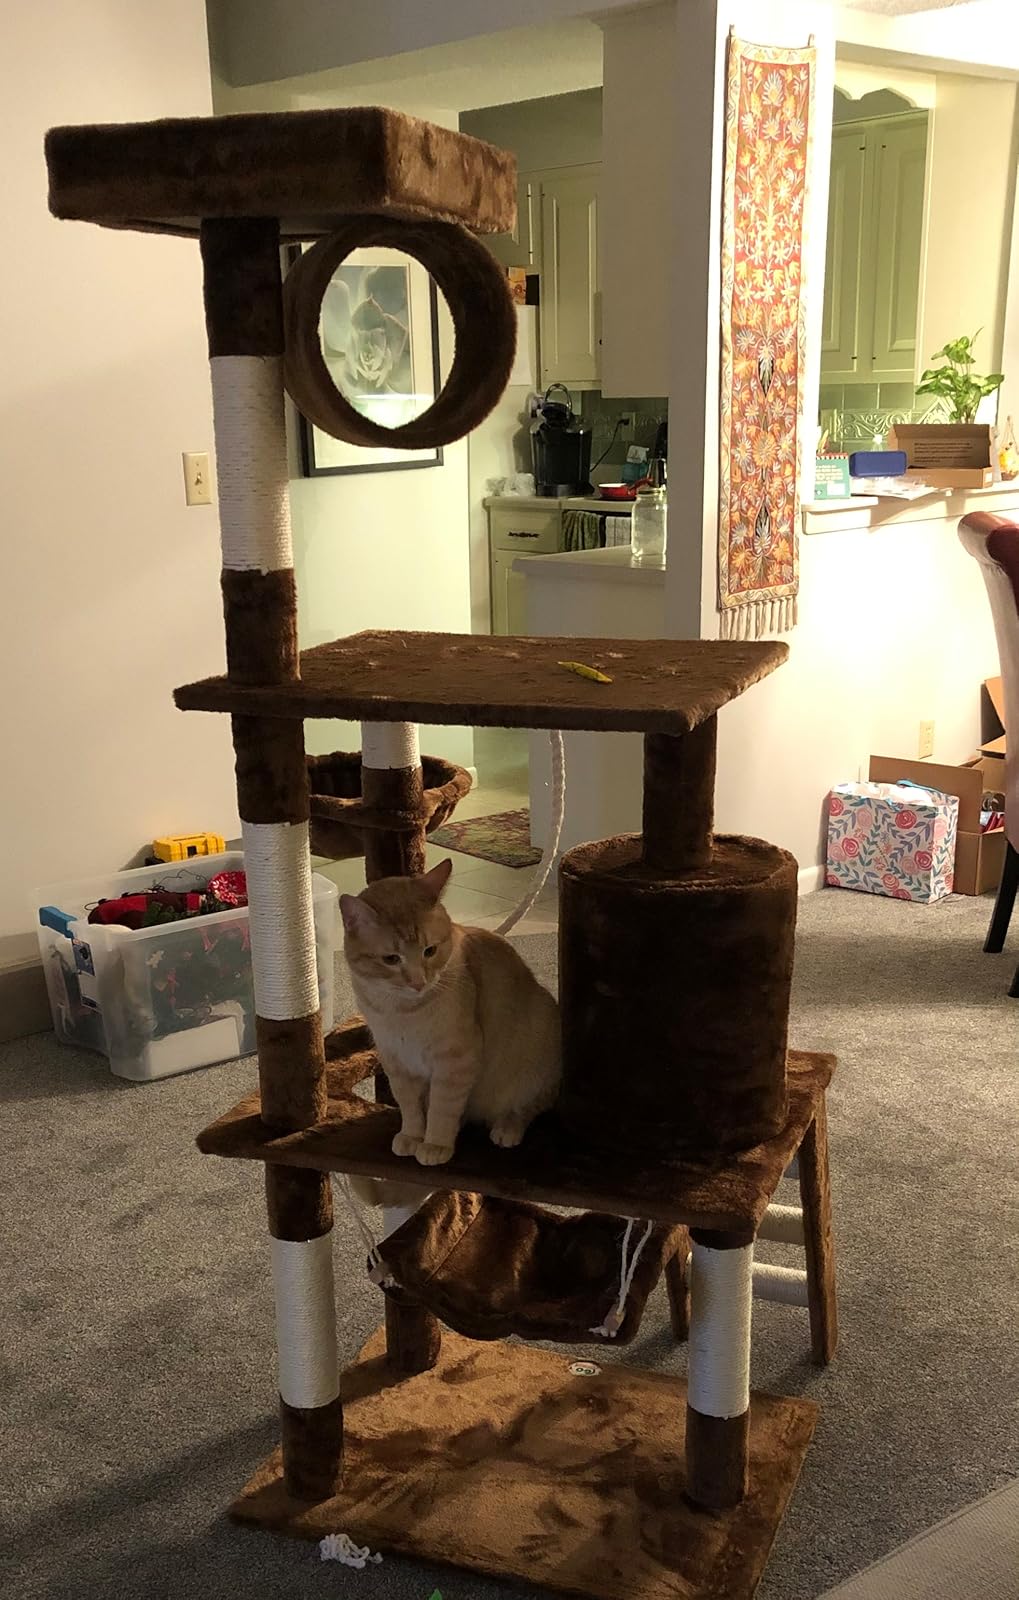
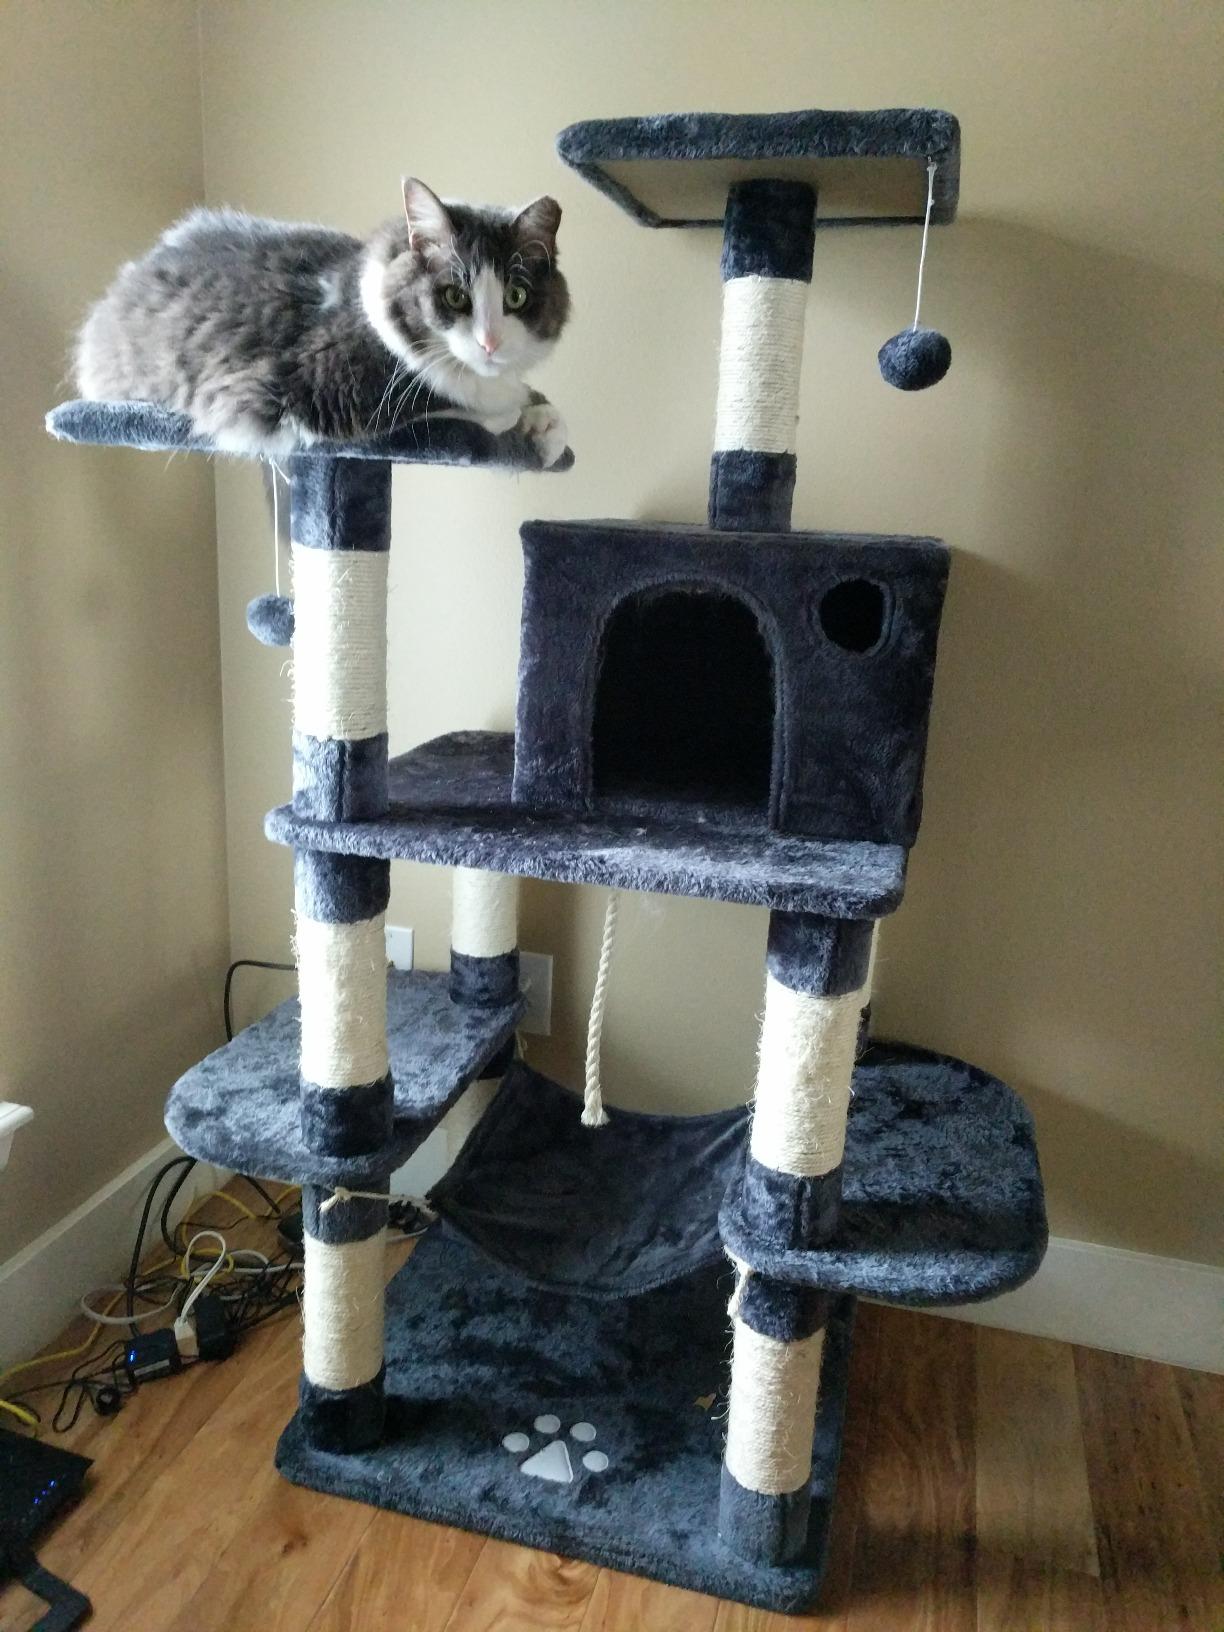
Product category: items_cat tree
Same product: no